Kailasa Candra Dasa

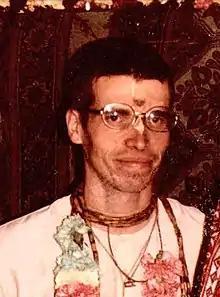
Kailāsa Candra Dāsa in the 1980s

He traveled throughout Europe propagating Krishna Consciousness in mid-1976. During 1977, he made his first of three pilgrimages to India. After the disappearance of the founder of the Hare Krishna movement, A. C. Bhaktivedānta Swāmi Prabhupāda, in November 1977, through controversial circumstances, Kailāsa became alarmed by the movement's trajectory. He was ordered by the Southern U.S. zone governing commissioner of ISKCON to sell drug paraphernalia in 1978 as a fund-raising initiative. This, along with other deviations from his spiritual master's guiding principles, led him to sever connections with the “ISKCON” establishment in the summer of 1978. He was one of the early reformers entering the battle against the "ISKCON" zonal acharyas in Vrindaban, India, in 1978 and 1979. Asked by a leader of that reform group, Kailāsa was the devotee who compiled a lengthy position paper against the zonal acharya system. He was one of the first members to be ostracized from the now changed "ISKCON" movement. A 1979 resolution statement issued by the new “ISKCON” Governing Body Commission warned all "ISKCON" centers about Kailasa's activities.